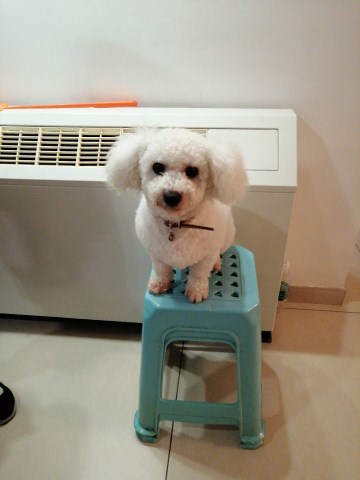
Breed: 3083-n000117-Bichon_Frise